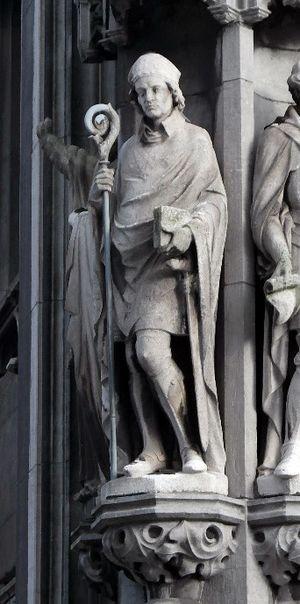
Les guerres Liège-Brabant sont une série de guerres dans les XIIIᵉ et XIVᵉ siècles, entre la principauté de Liège et le duché de Brabant et leurs alliés. La série de treize ou quatorze batailles débute par le siège de Maastricht en 1204 et s'achève le 13 décembre 1378 avec la trêve de Booienhoven. Ces guerres avec la guerre de Succession du Limbourg, la guerre de succession de Looz et la guerre de succession du Duché de Brabant ont permis au Brabant et à Liège d'acquérir des territoires clés. Cependant, c'est le Brabant qui ressort comme la principale puissance régionale du pays mosan de ces luttes. Durant cette période, la principauté de Liège est le théâtre d'un autre conflit civil : la guerre des Awans et des Waroux.
Les dates de prise de fonction et de mort des évêques de Tongres sont incomplètes et parfois erronées. Le premier évêque sur lequel il existe des documents est Domition d'Huy. Les évêques antérieurs au IVᵉ siècle sont légendaires, car l'évêché a été créé au début des années 400.
Hugues de Pierrepont, mort en 1229, est prince-évêque de Liège de 1200 à 1229.
Les prévôts de Saint-Lambert sont les grand-prévôts de la cathédrale Saint-Lambert de Liège, qui, à partir du XIᵉ siècle jusqu'à la fin de l'Ancien Régime, assure la direction du chapitre cathédral Saint-Lambert. Le prévôt était également archidiacre de Liège et substitut du prince-évêque. La prévôté de Liège est dans la principauté de Liège une fonction politique importante et qui servit de tremplin pour de nombreux prévôts. Ainsi, de nombreux prévôts de Liège sont devenus chanoines ou prévôts d'autres chapitres prestigieux. Au moins 10 prévôts de Saint-Lambert sont devenus prince-évêque de Liège, 5 archevêque de Cologne, 2 évêque de Metz, 1 archevêque de Paris et 1 évêque d'Utrecht. Au moins trois ont été créés cardinal.